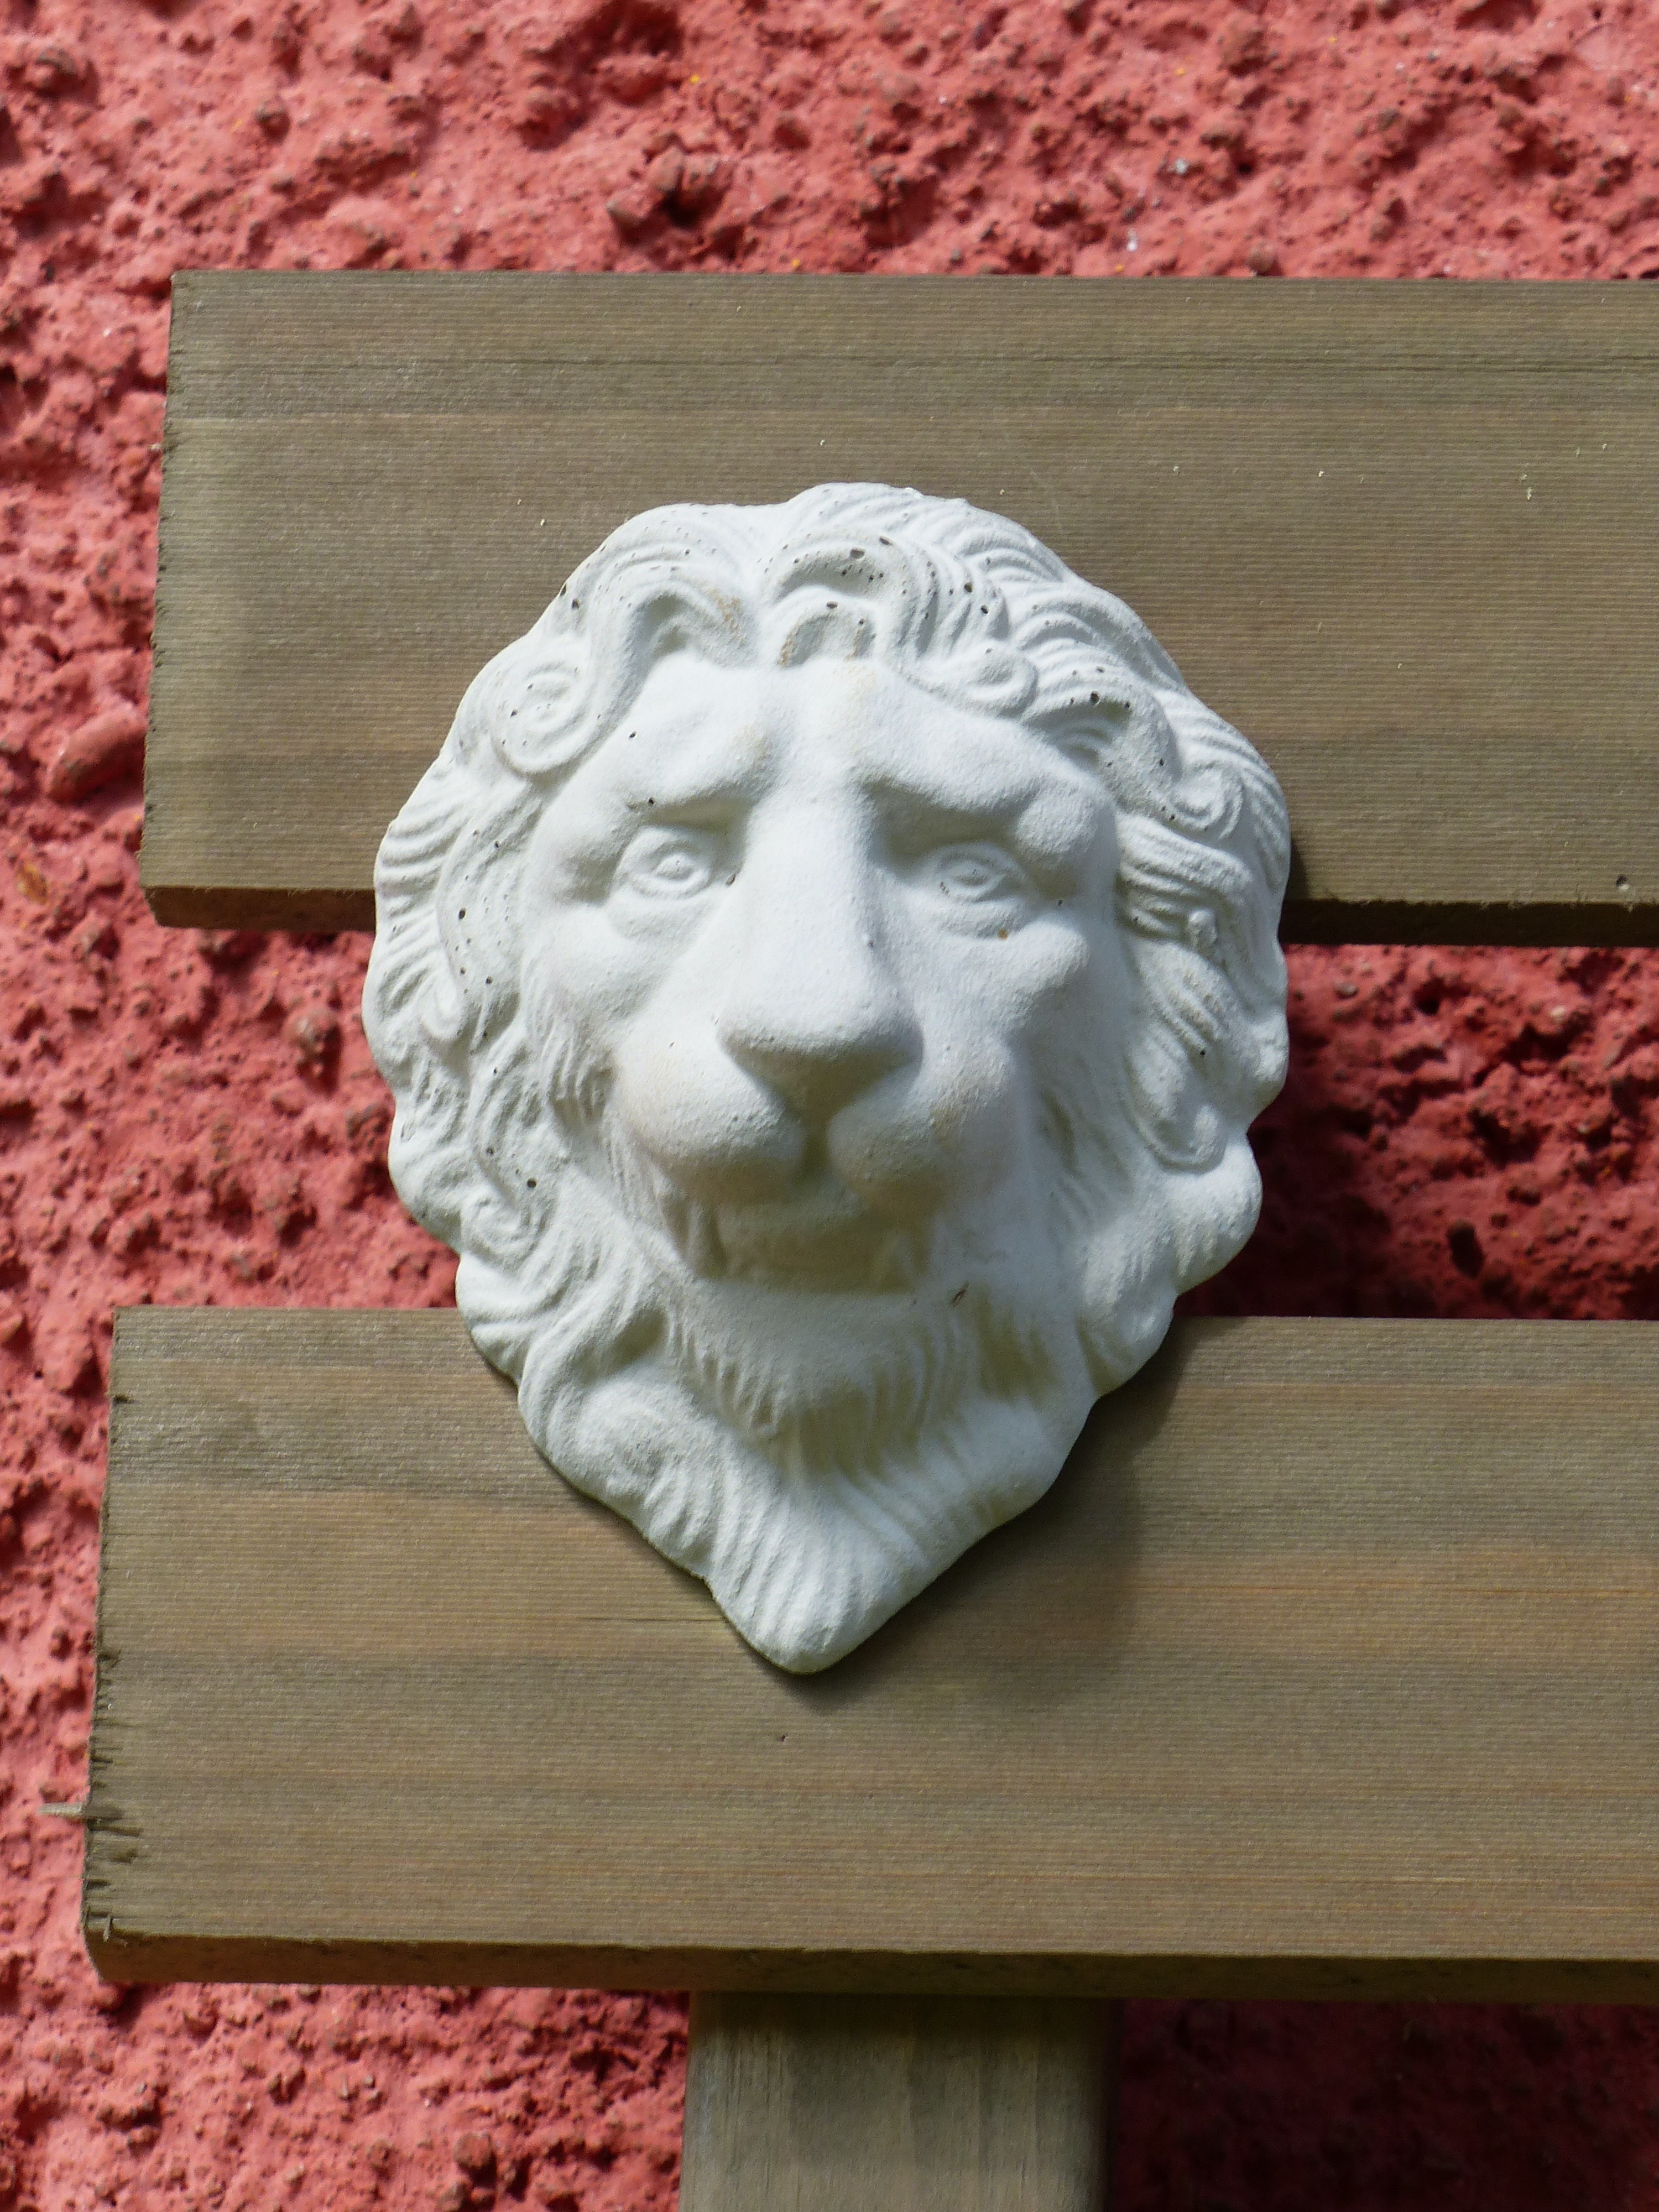
wood, wall, monument, summer, statue, ceramic, facade, lion, material, sculpture, art, colors, carving, relief, plaster, stone carving, ancient history